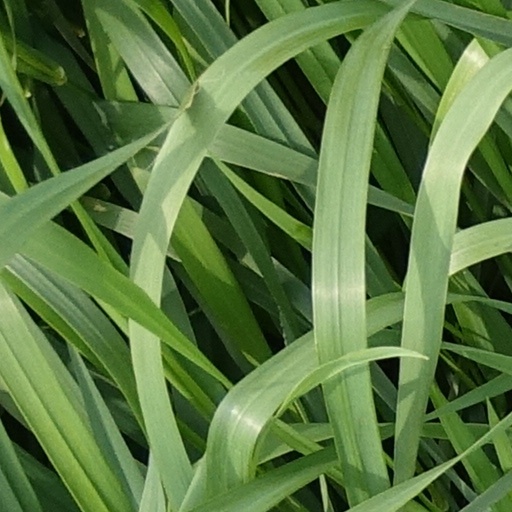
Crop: wheat